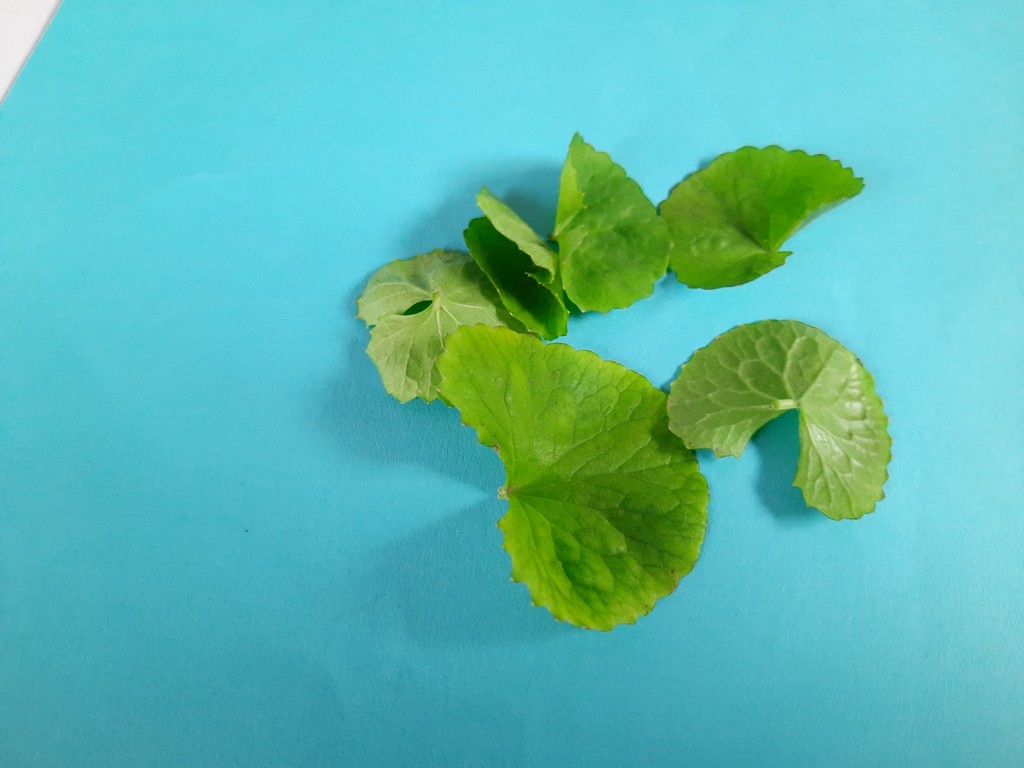
Label: Healthy